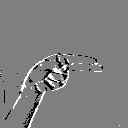
ASL letter: h